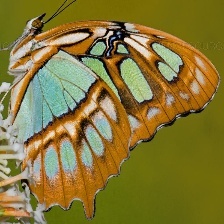
Species: MALACHITE